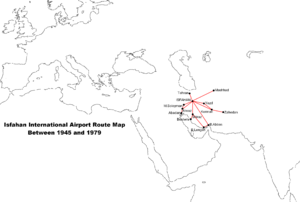
Cet article sur le transport aérien en Iran décrit la flotte aérienne de l'Iran, et donne la liste de ses principaux aéroports et des compagnies aériennes.